Ajou

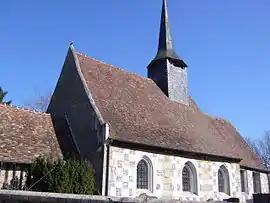
Saint-Aubin Church, now belonging to Ajou

Ajou is a former commune in the Department of Eure in Normandy. It is located in northern France. On 1 January 2016, it was merged into the new commune of Mesnil-en-Ouche.